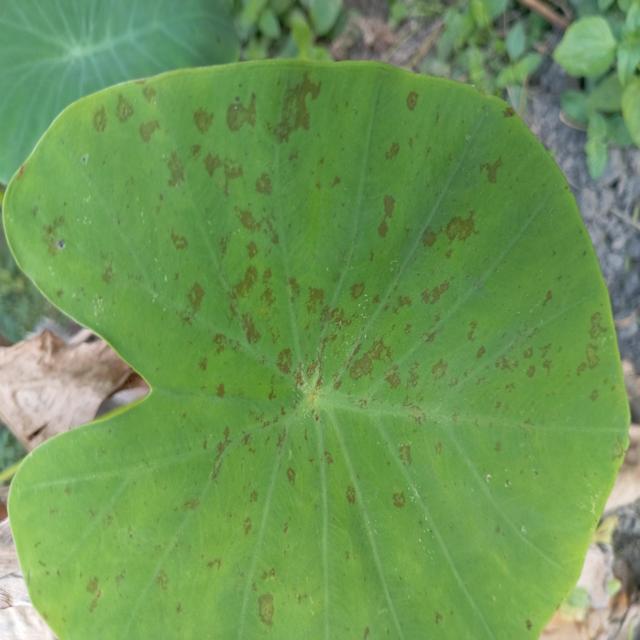
Label: Early_Blight